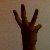
The image shows a hand gesture representing the number 6 in Indian Sign Language.